José Pascual de Liñán y Eguizábal

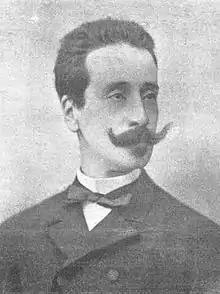
Ramón Nocedal

After leaving "El Basco" Doña Marina shifted his attention to San Sebastián, where in 1898 he launched a local daily "". As its director he maintained Traditionalist profile of the paper, in the early 20th century ridiculed by opponents as "fracasado periodiquero" and representative of die-hard despotic Carlism. None of the sources consulted specifies whether Doña Marina was directing both "El Basco" and "El Correo" from Madrid or whether he lived in Bilbao and San Sebastián on the on and off basis; in case of the latter, he ceded editorial duties first to Daniel Aizpurúa and later to Román Oyarzun. Like in Biscay, also in Gipuzkoa the editorial enterprise did not last longer than a decade; at unspecified time Doña Marina withdrew, and "El Correo" disappeared in the early-1910s. Most authors do not associate him with any other periodical; one scholar, however, claims that in the late 1910s Doña Marina one way or another controlled a Toledo daily "El Porvenir", a very ephemeral episode marked by attempt to champion a Mellista line.